Methysos

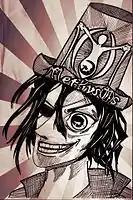

MethysOs is a Cypriot folk metal band formed in Limassol, Cyprus in 2011. MethysOs has remained active in the Cyprus metal scene since its formation. The band has shared the stage with bands such as Uriah Heep (band), Mnemic and Grave Digger (band). Methysos is the first and only folk metal band from Cyprus.